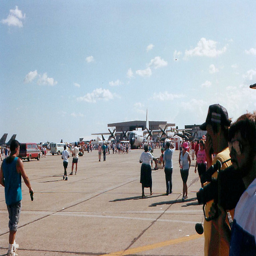
A group of people waling across a cement covered round.
People walking around doing different things at an airport
A bunch of people waiting by an air plane
A bunch of people in a big open lot with some planes.
some people standing around and looking at some planes